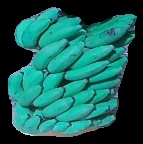
Variety: elakki-bale
Grade: grade3